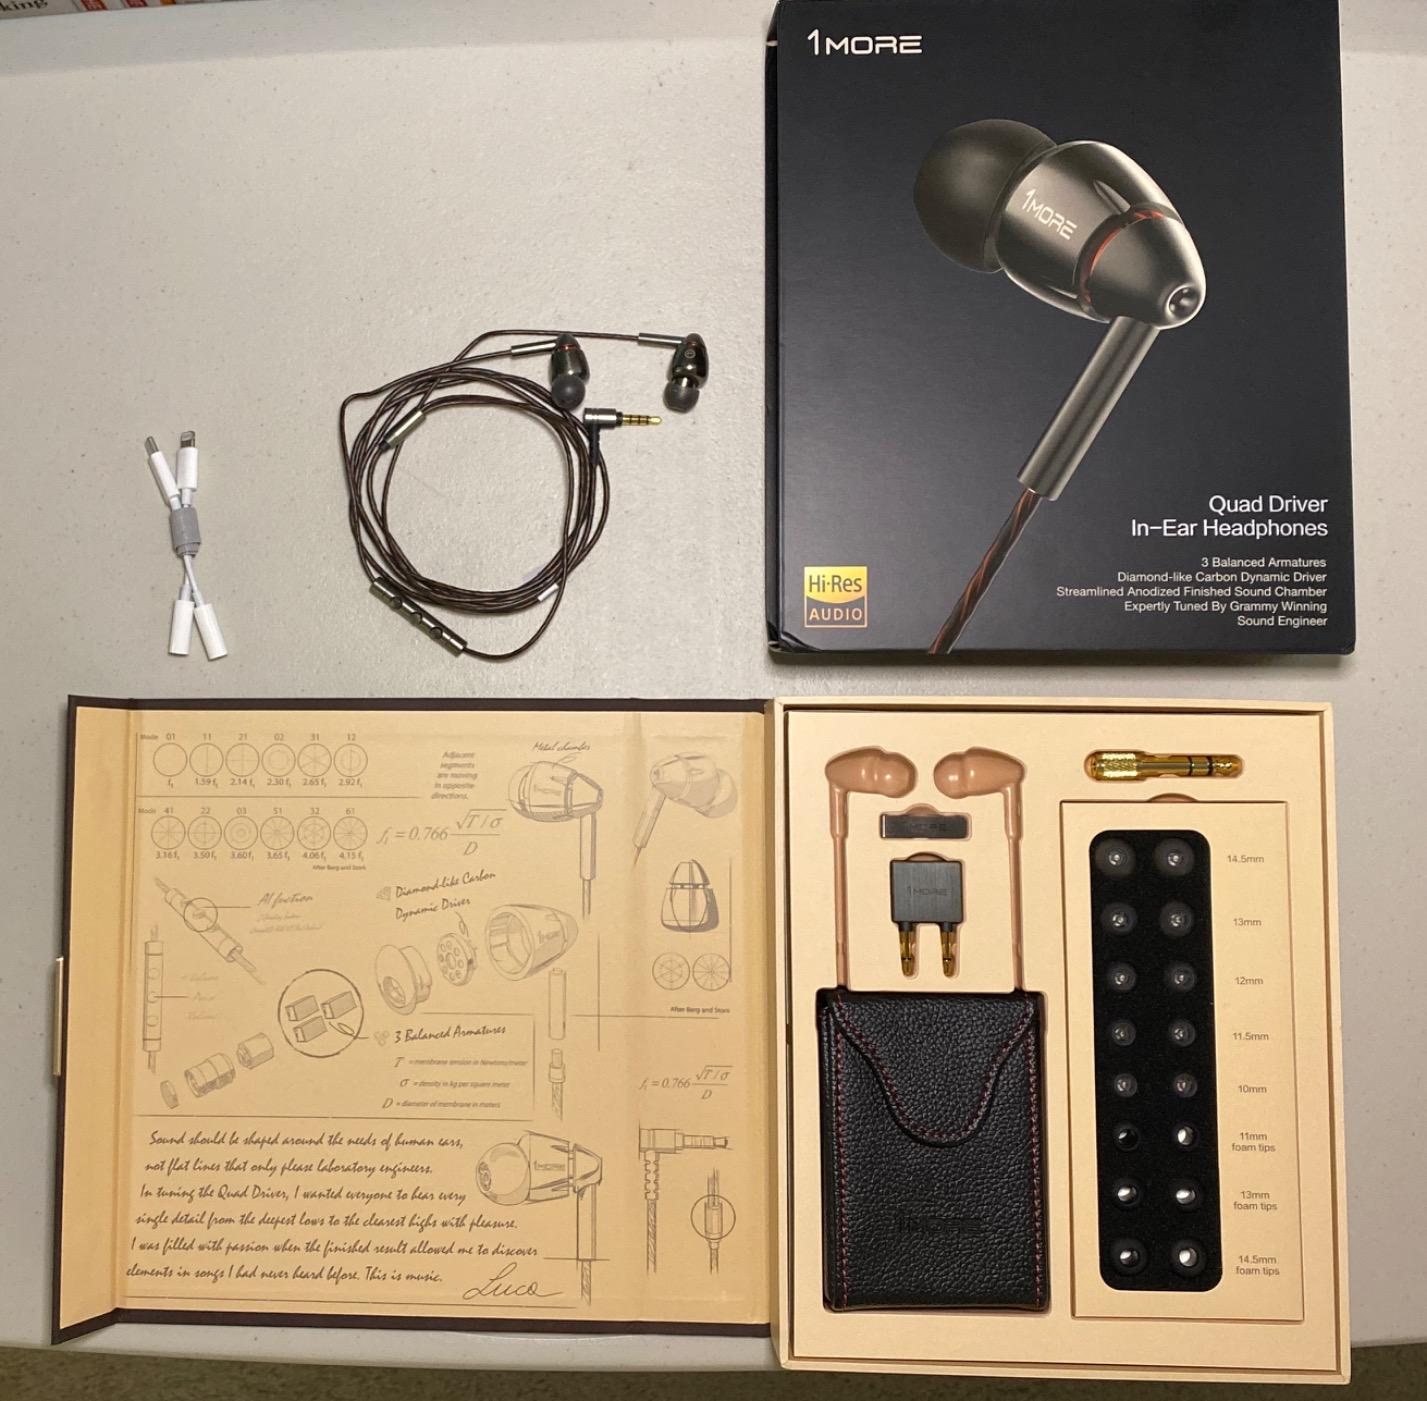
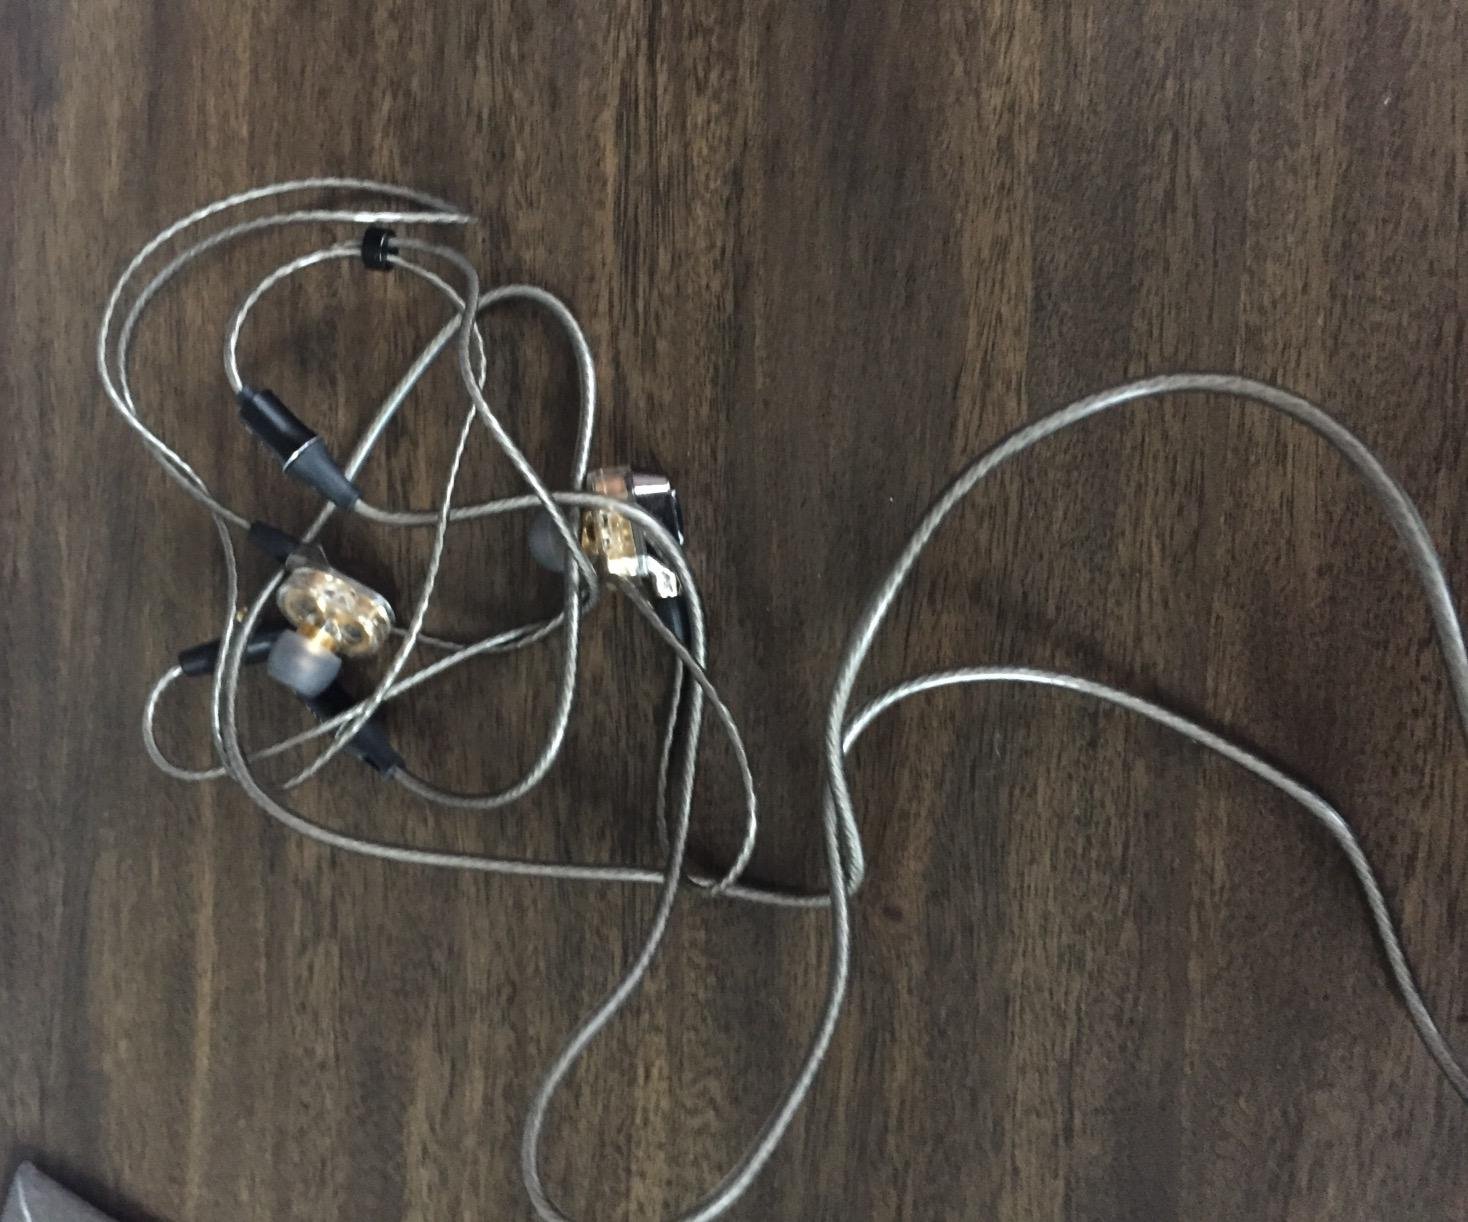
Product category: headphones
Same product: no